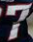
Number: 7